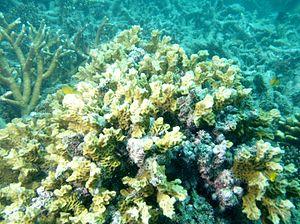
Australogyra est un genre de coraux durs de la famille des Meandrinidae.
Australogyra zelli est une espèce de coraux de la famille des Merulinidae.